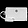
Label: Bag